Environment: real
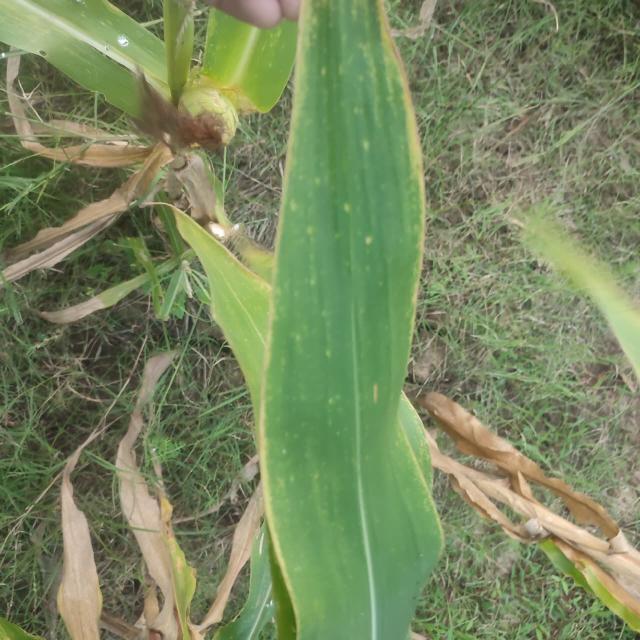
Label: potassium_deficiency